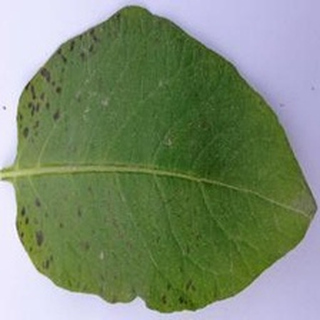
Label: potato_early_blight